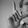
ASL letter: L